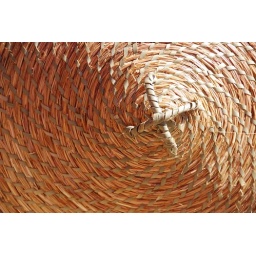
basket at a market near Yangtze river town